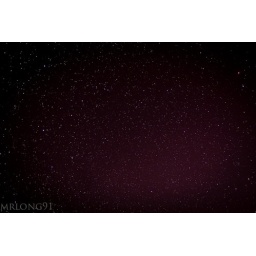
night sky on the beach in sound beach